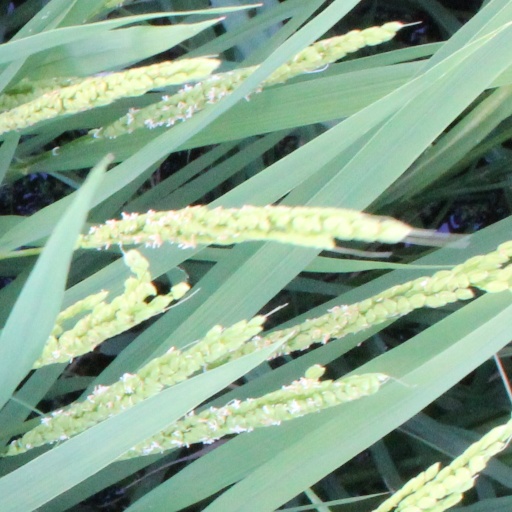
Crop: rice